Economic history of Nicaragua

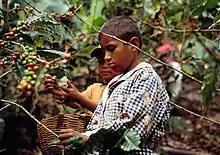
Nicaraguan children working on a Coffee plantation in 2006

The first Spanish explorers of Nicaragua found a well-developed agrarian society in the central highlands and Pacific lowlands. The rich volcanic soils produced a wide array of products, including beans, peppers, corn, cocoa, and cassava (manioc). Agricultural land was held communally, and each community had a central marketplace for trading and distributing food.